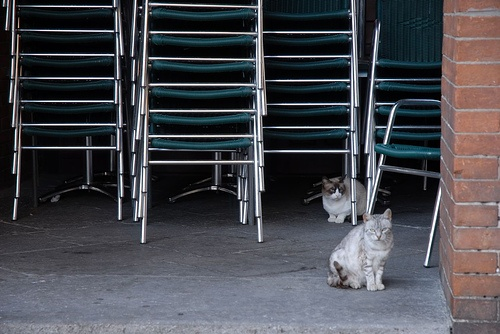
Two cats sitting in a dark room filled with chairs stacked on top of each other.
Two cats sitting underneath stacks of chairs in a building.
Two kittens outside around a stack of chairs.
Two cats sitting in an outdoor furniture storage area.
Two cats are hiding near stacked green chairs.